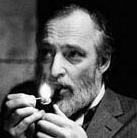
Age: 48